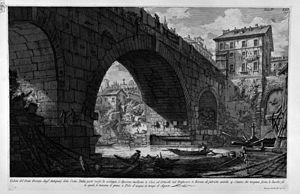
Cet article concerne les événements concernant l'architecture qui se sont déroulés durant le Iᵉʳ siècle av. J.-C. :